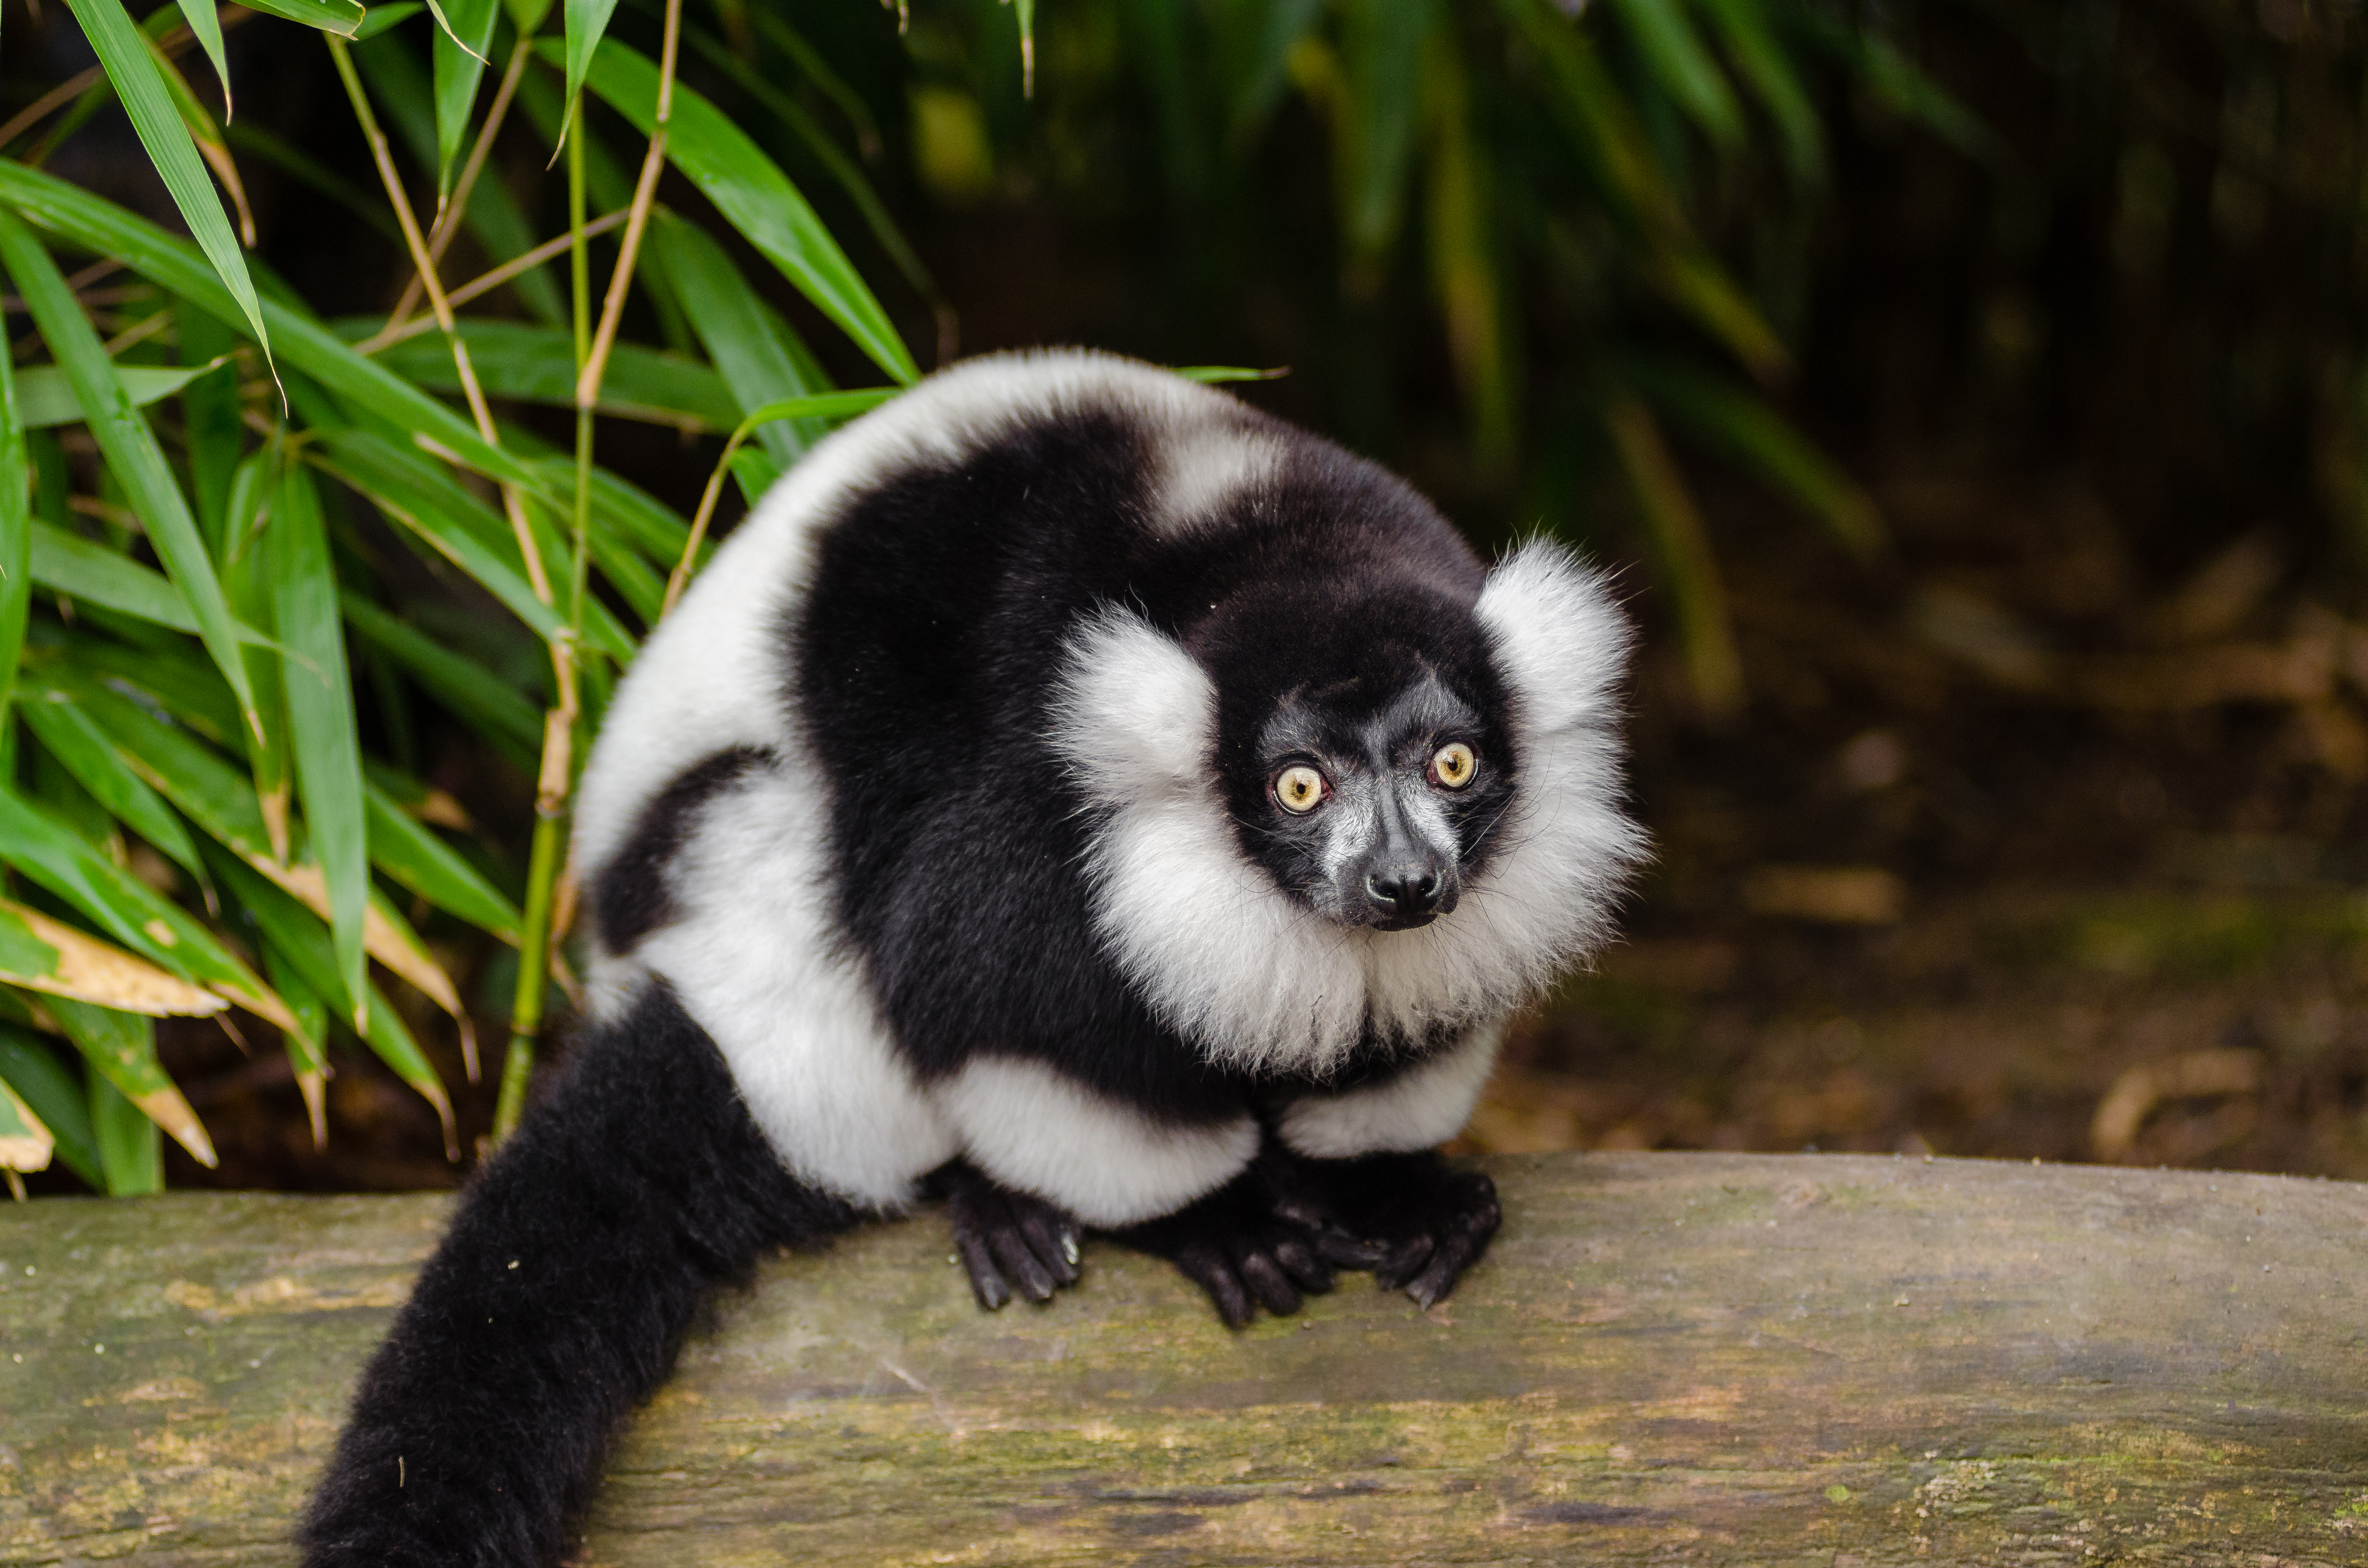
tree, branch, bokeh, white, feet, animal, cute, wildlife, zoo, fur, green, red, foot, mammal, nikon, black, blurred, fauna, primate, world, leaves, eyes, festival, et, background, eye, domain, public, endangered, madagascar, vertebrate, noir, blanc, negro, blanco, germany, deutschland, schwarz, y, day, schwarzweis, tier, fell, augen, adorable, bamboo, lemur, critically, niedlich, tierpark, bambus, madagaskar, iucn, list, ruffed, weiser, vari, lemuren, auge, fus, rufo, bianconero, wari, vareciapretoebranco, svartvit, var, fuse, gr n, new world monkey